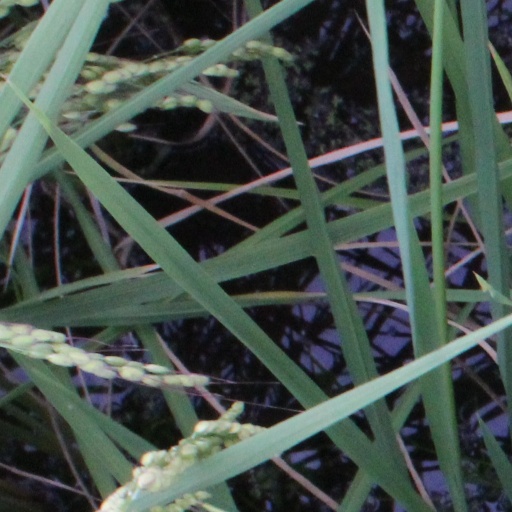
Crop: rice